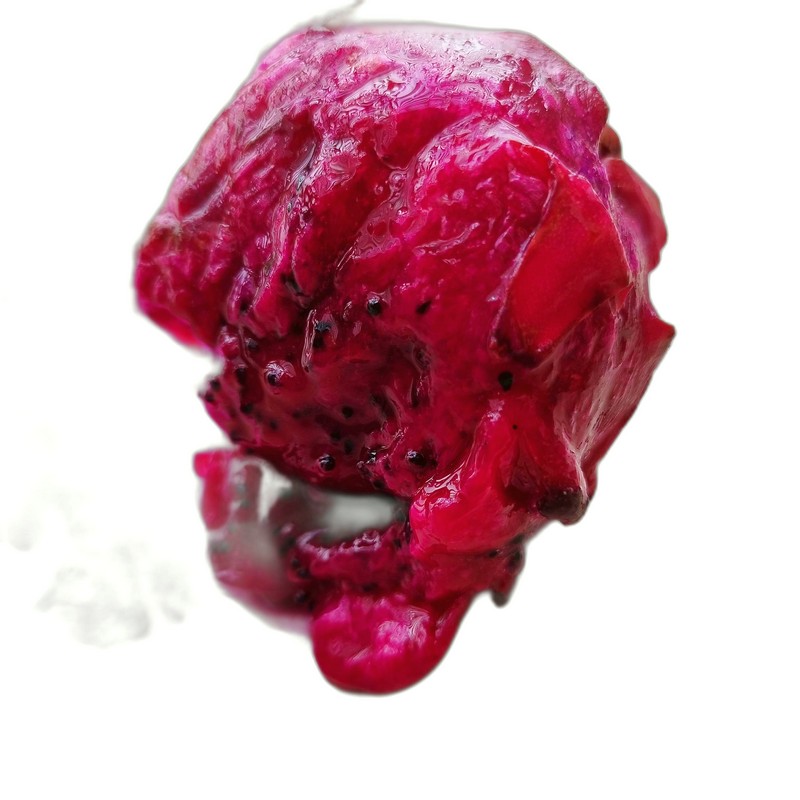
Label: Defect Dragon Fruit